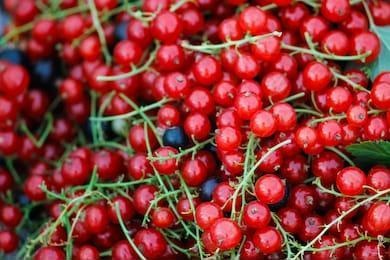
Label: redcurrant